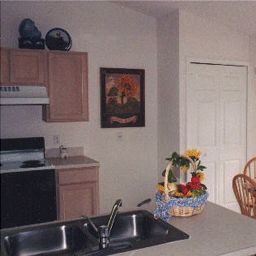
Room type: kitchen